Zeno of Elea

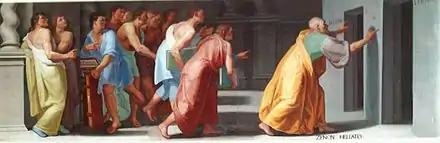
Zeno shows the Doors to Truth and Falsity ("Veritas et Falsitas"). Fresco in the Library of El Escorial, Madrid.

Zeno's greatest influence was within the thought of the Eleatic school, as his arguments built on the ideas of Parmenides, though his paradoxes were also of interest to Ancient Greek mathematicians. Zeno is regarded as the first philosopher who dealt with attestable accounts of mathematical infinity. Zeno was succeeded by the Greek Atomists, who argued against the infinite division of objects by proposing an eventual stopping point: the atom. Though Epicurus does not name Zeno directly, he attempts to refute some of Zeno's arguments.